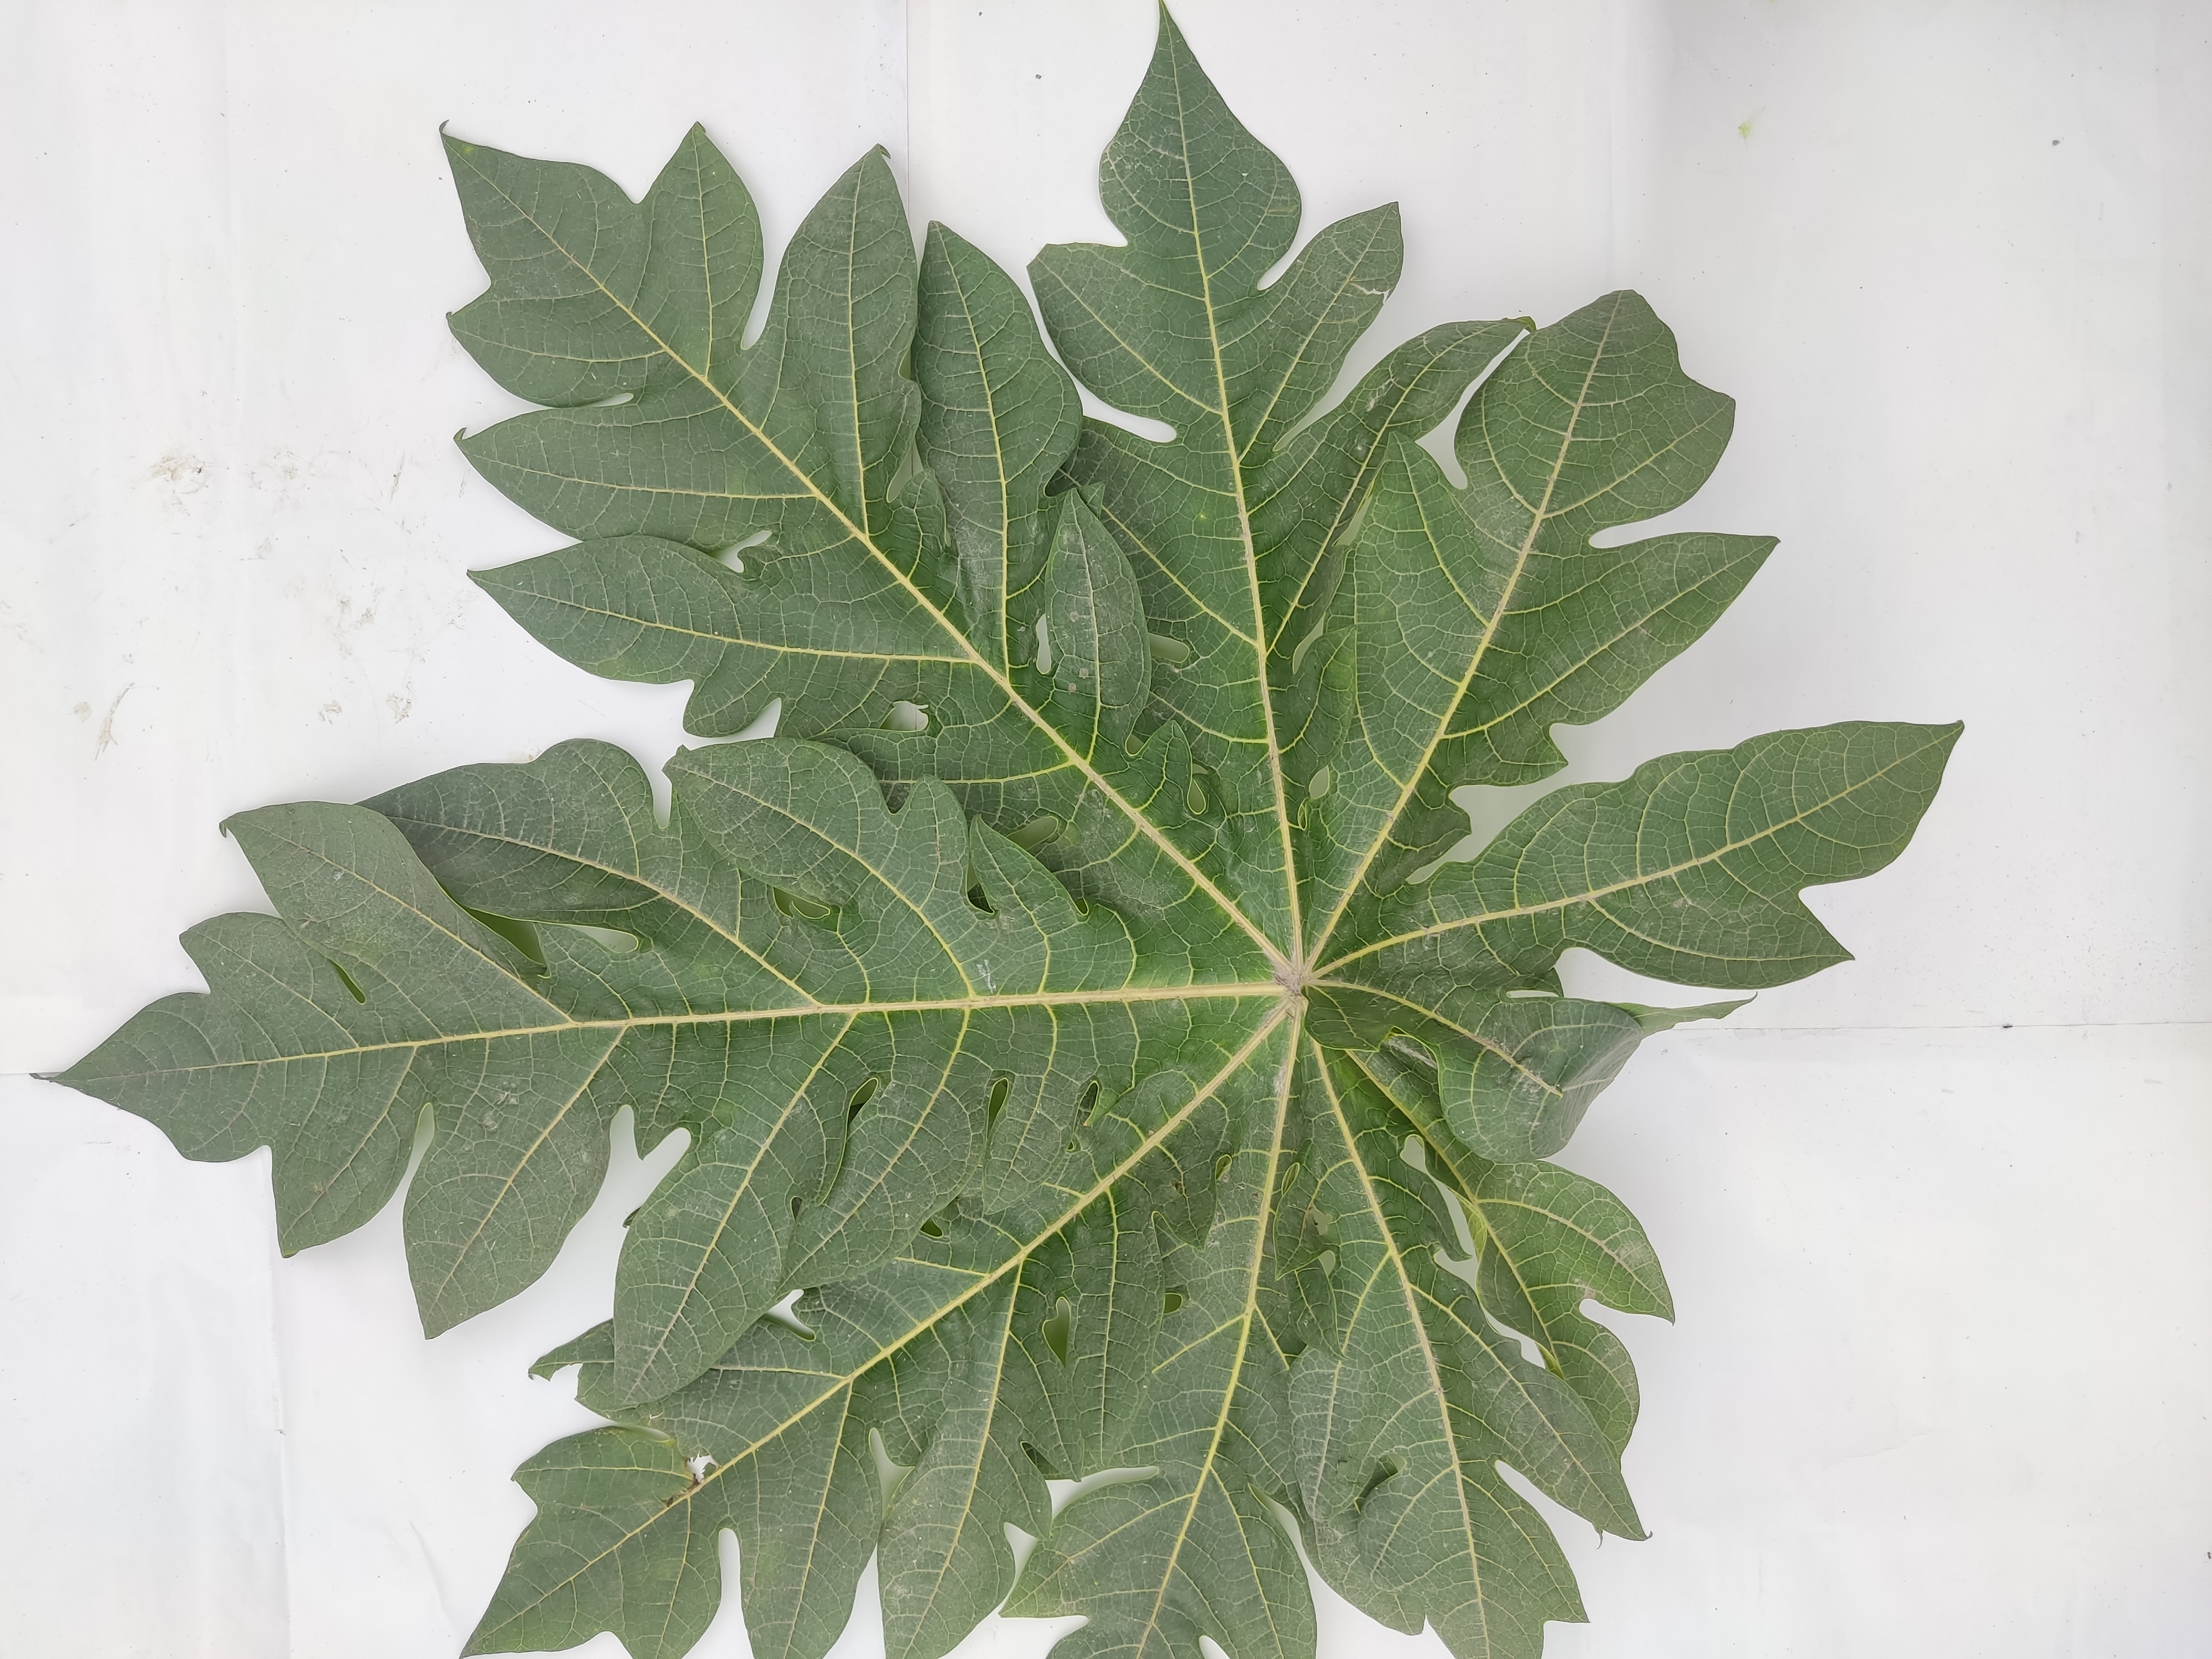
Label: Healthy Leaf